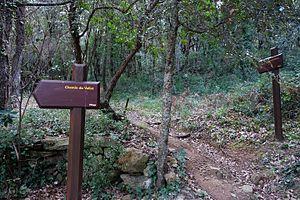
Panneaux indiquant le sentier des Sources et le sentier du Vallat sur les boucles de l’Arlatane à Gassin
Les habitants de Gassin ont attribué au cours des temps des noms aux lieux qu’ils fréquentaient. Ils ont été inspirés par la géographie de ce territoire des Maures, les hommes qui le peuplent, leurs croyances, leur organisation sociale, les activités économiques et leur implantation dans l’espace.